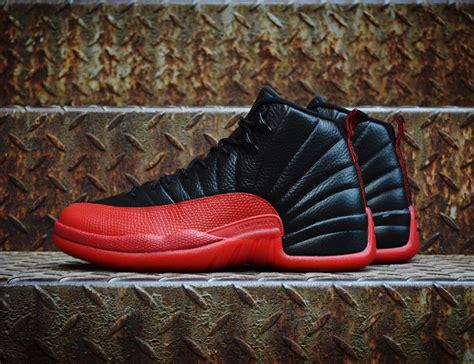
Brand: Jordan
Model: 12 Retro